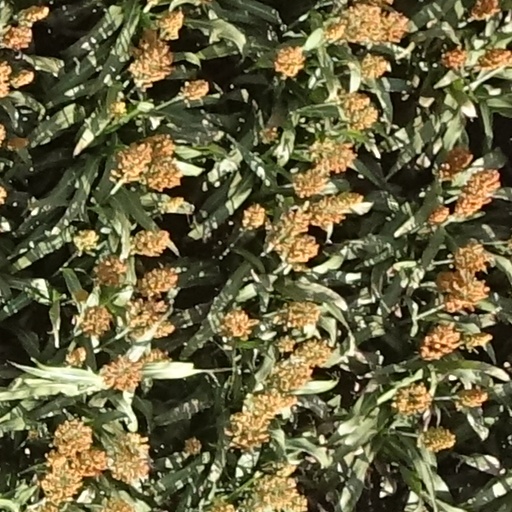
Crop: sorghum